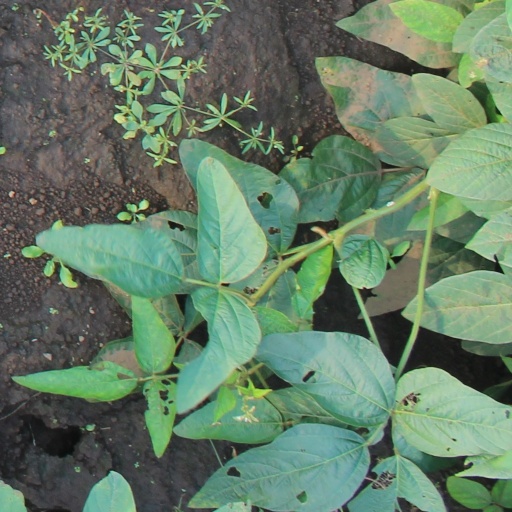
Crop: soybean